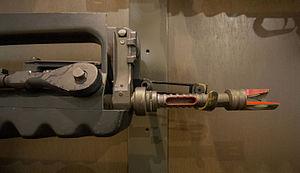
Fusil d'Assaut de la Manufacture d'Armes de Saint-Étienne (FAMAS). Département des Armes au Musée d'Art et d'Industrie de Saint-Étienne, France.